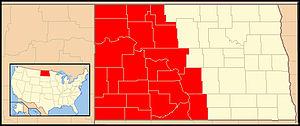
Le diocèse de Bismarck est un siège de l'Église catholique aux États-Unis, suffragant de l'archidiocèse de Saint-Paul et Minneapolis. En 2018, il comptait 60.342 baptisés pour 337.606 habitants. Il est tenu par Mᵍʳ David Kagan.